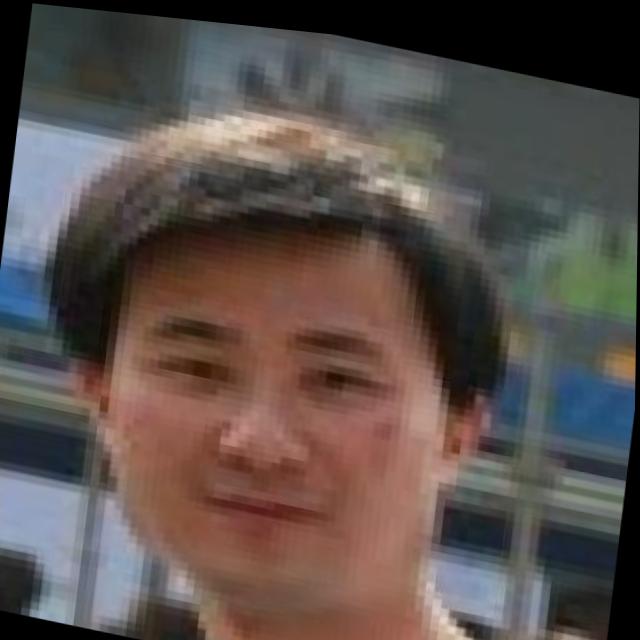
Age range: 21-44